Otto of the Silver Hand

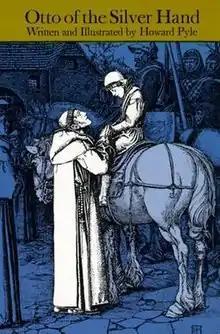
1967 Dover Edition Cover

Otto of the Silver Hand is a children's historical novel set in the Middle Ages written and illustrated by Howard Pyle. It was published in 1888 by Charles Scribner's Sons. The novel is set in 13th-century Germany, partly during the Great Interregnum and partly during the reign of Rudolph of Habsburg. It was one of the first historical novels written for children by an American, making it a "milestone" that influenced later historical novels for children.